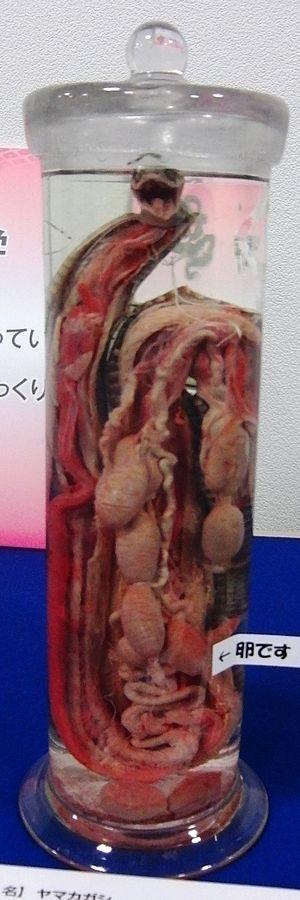
Rhabdophis tigrinus est une espèce de serpents de la famille des Natricidae.